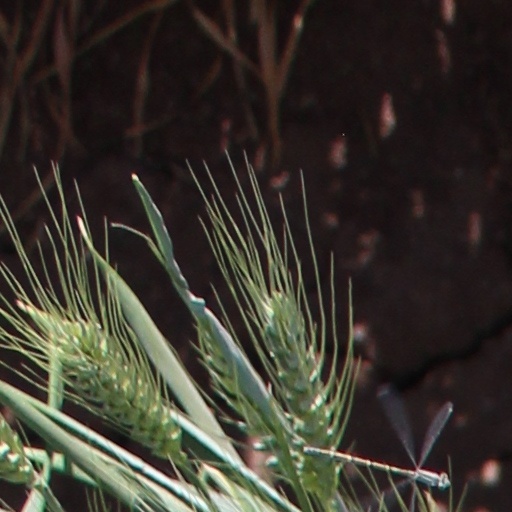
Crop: wheat